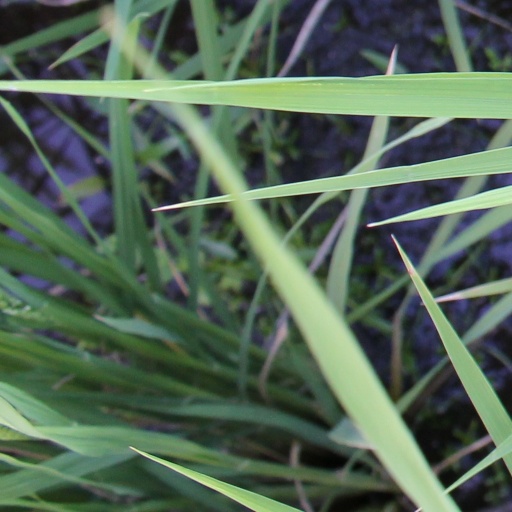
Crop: rice